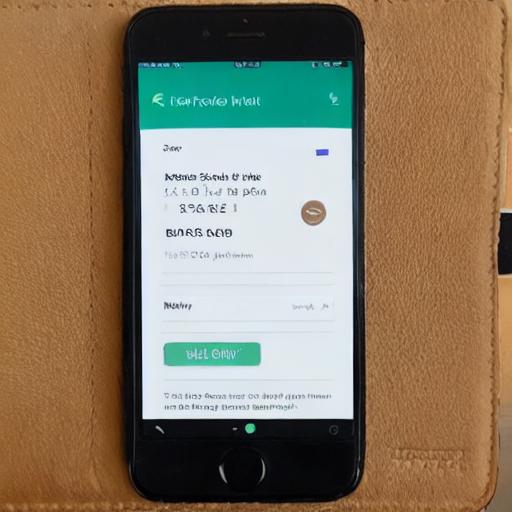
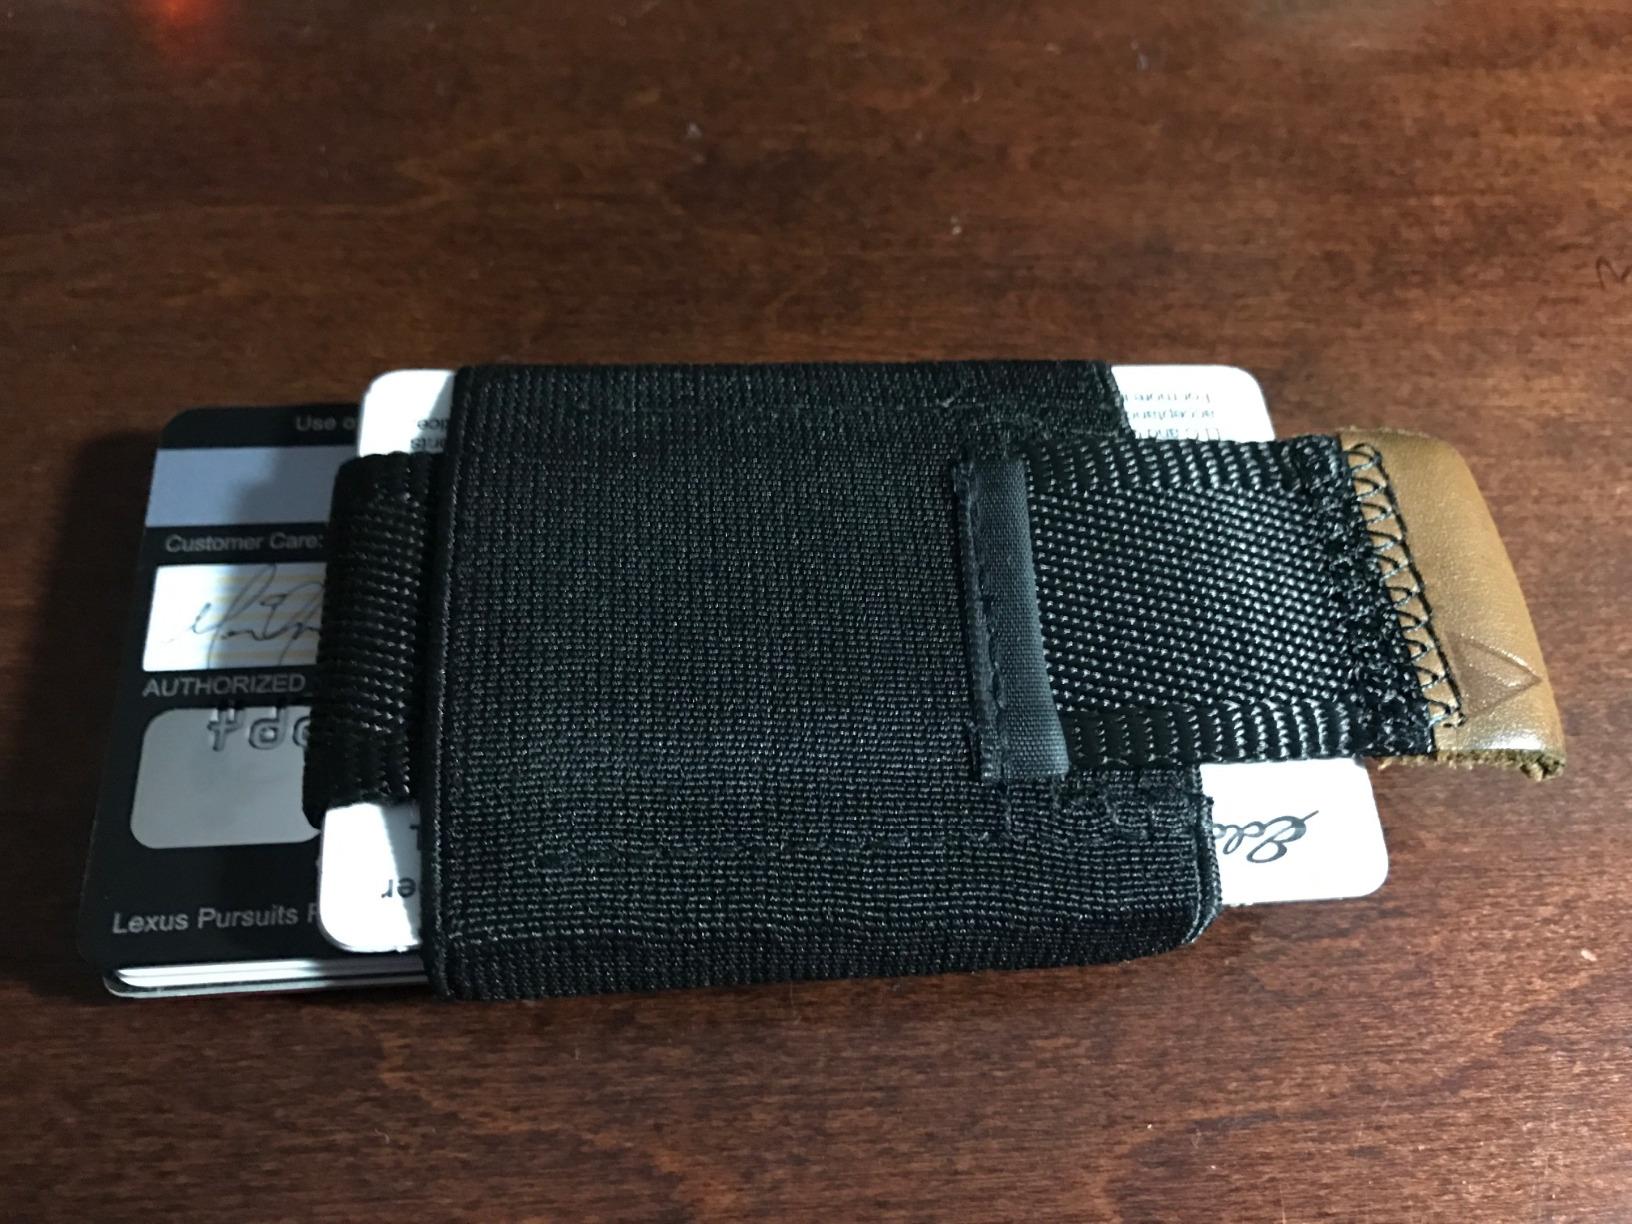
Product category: accessories_wallet
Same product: no